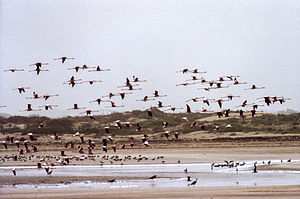
Sous (flod)
Sous  udmunding i Atlanterhavet i nærheden af Agadir
Sous-floden eller Souss-floden er en flod centralt i det sydlige Marokko i Souss-Massa-regionen. Det har sin oprindelse i bjergkæden Høje Atlas og løber mod vest forbi Aoulouz, Taroudannt, Oulad Teima, Inezgane og Aït Melloul. Afandingsområdet, er beskyttet mod Saharas ørkenklima af Antiatlas- bjergene og er en af Marokkos mest frugtbare regioner.